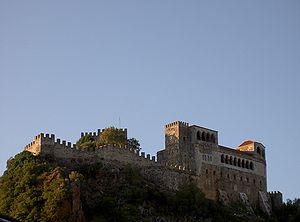
Leiria, ville portugaise, capitale du district de Leiria, est située dans la région du Centre, sous division de région de Leiria. La ville compte 63 000 habitants